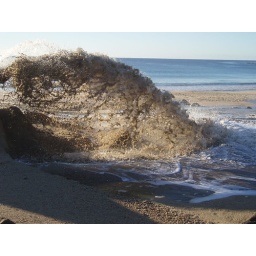
Seen here the water and sand spurting forth from the pipe line conecting the Illawarra to Warilla Beach in May 2007.